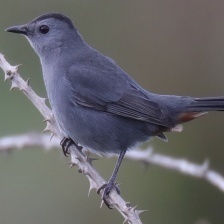
Species: GRAY CATBIRD
Scientific name: DUMETELLA CAROLINENSIS